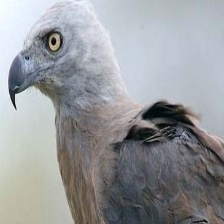
Species: GREY HEADED FISH EAGLE
Scientific name: ICHTHYOPHAGA ICHTHYAETUS